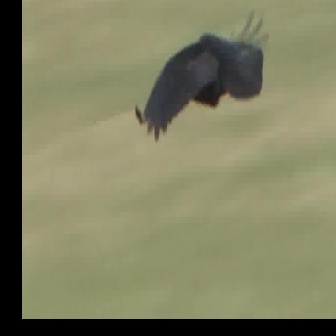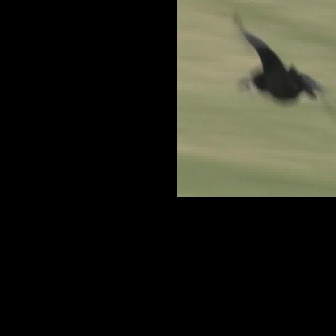
  Please identify the target specified by the bounding box [134,7,268,141] in the first image and locate it in the second image. Return the coordinates in [x_min,y_min,x_max,y_max] format.
Answer: [237,14,326,103]